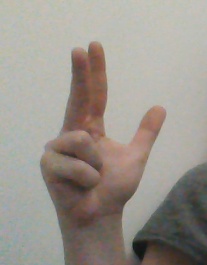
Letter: al